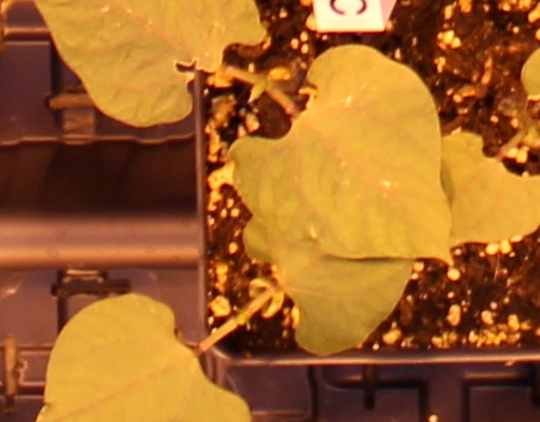
Label: Blackbean